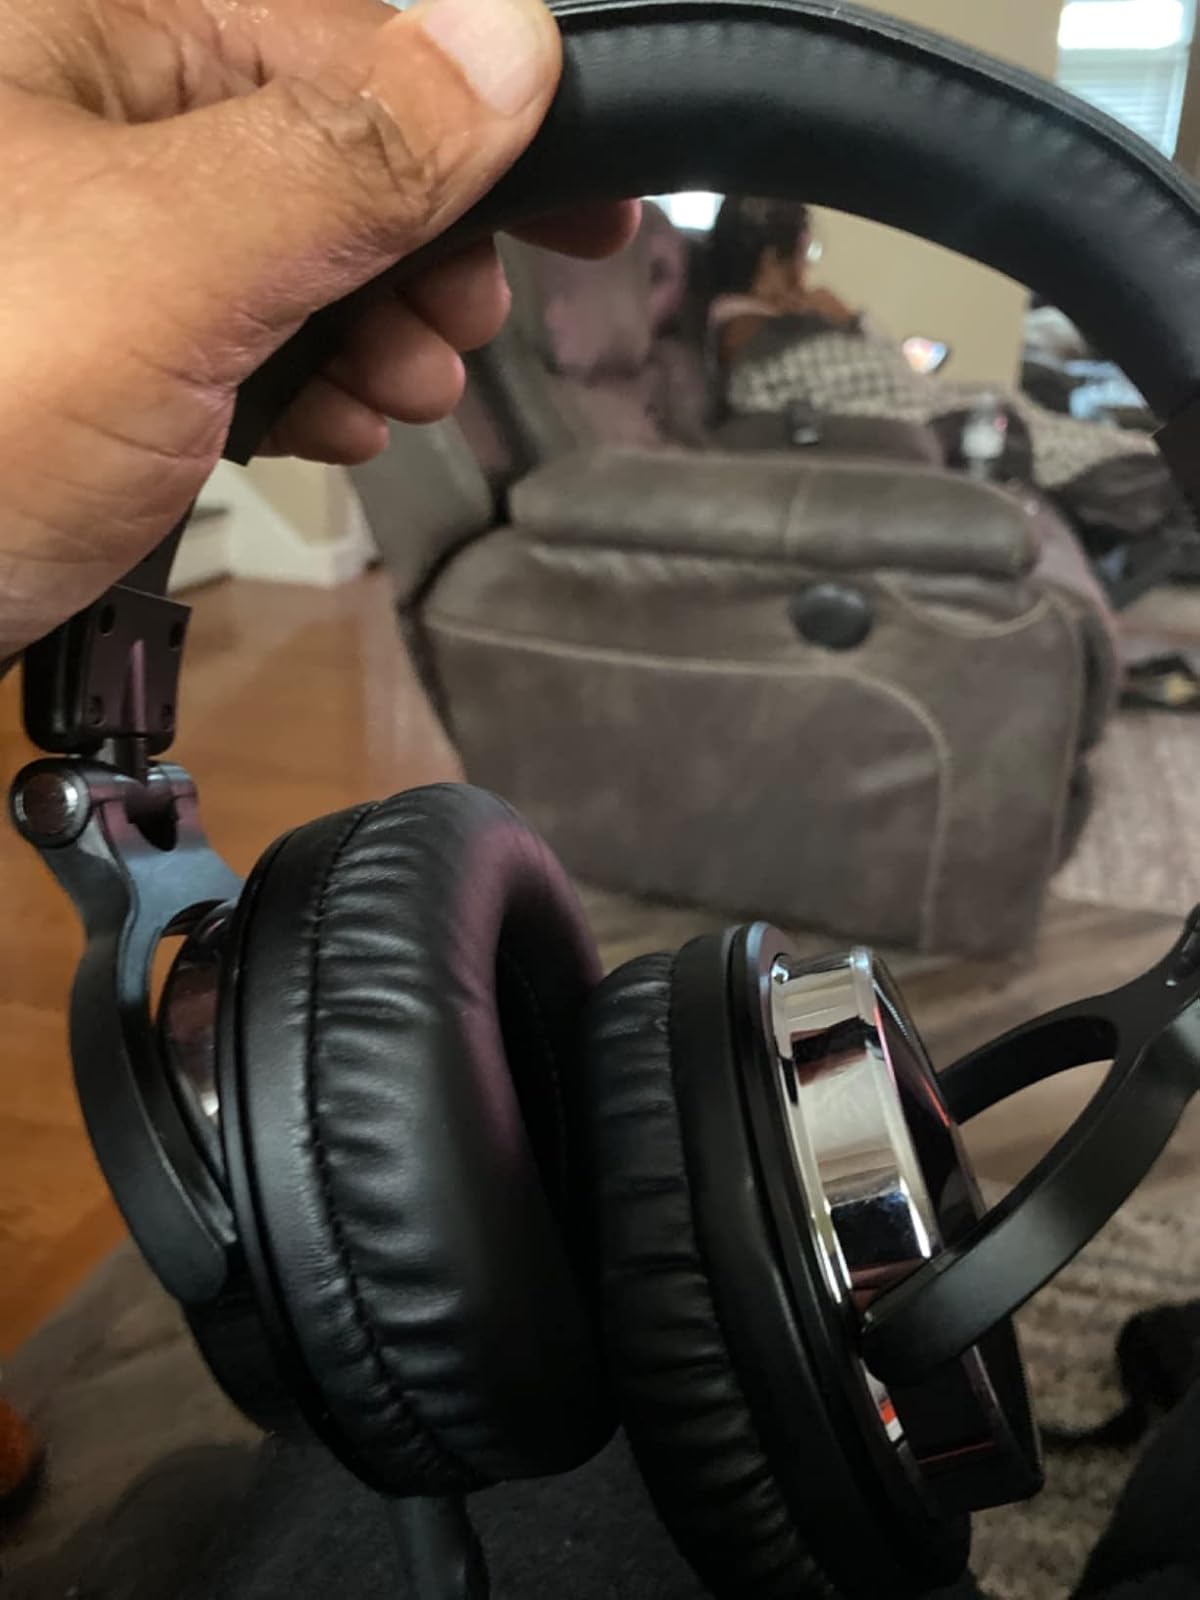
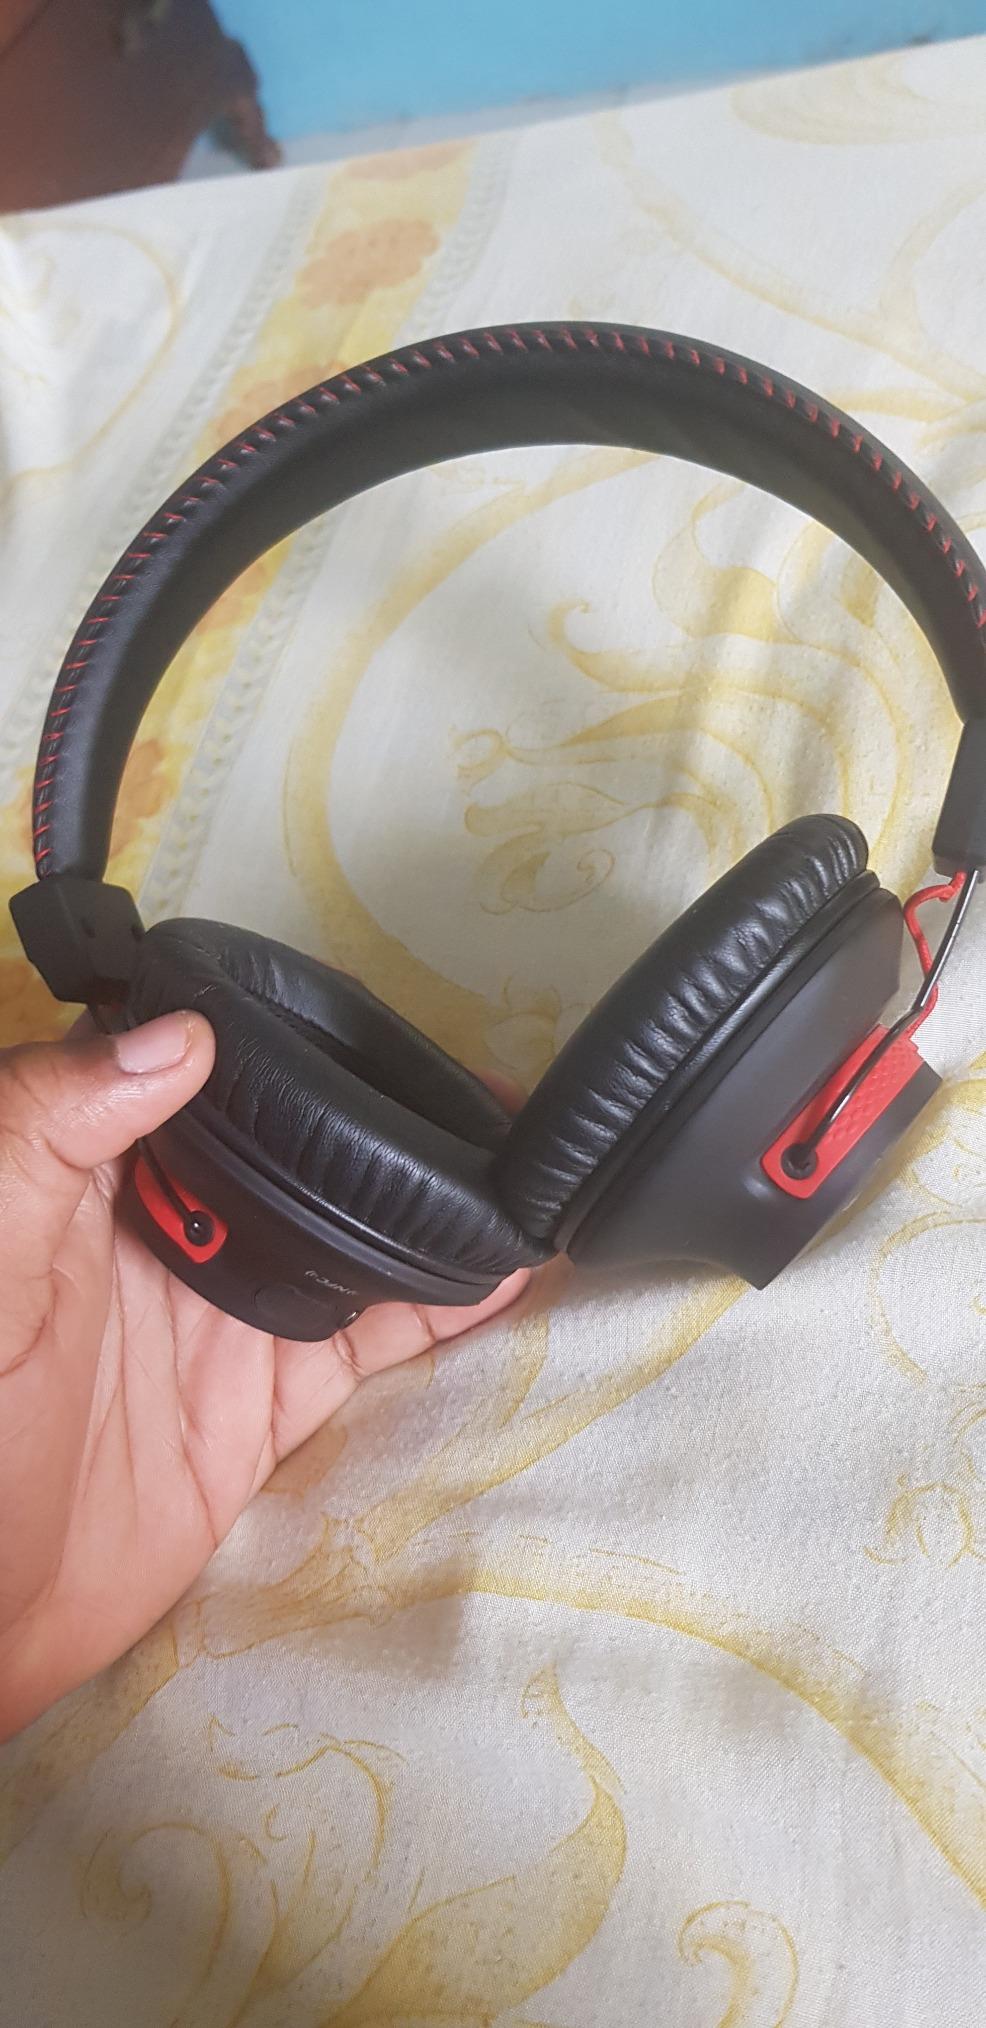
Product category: headphones
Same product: no